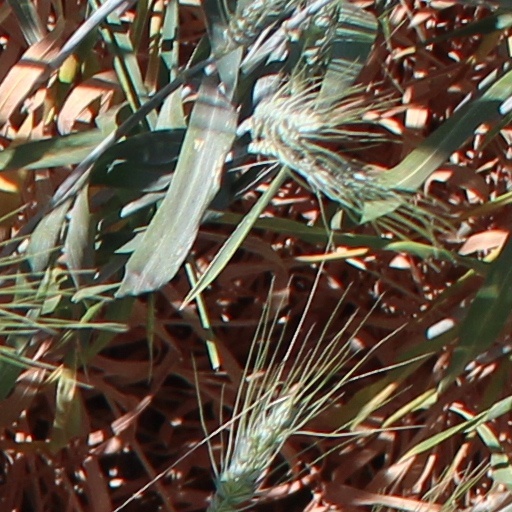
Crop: wheat